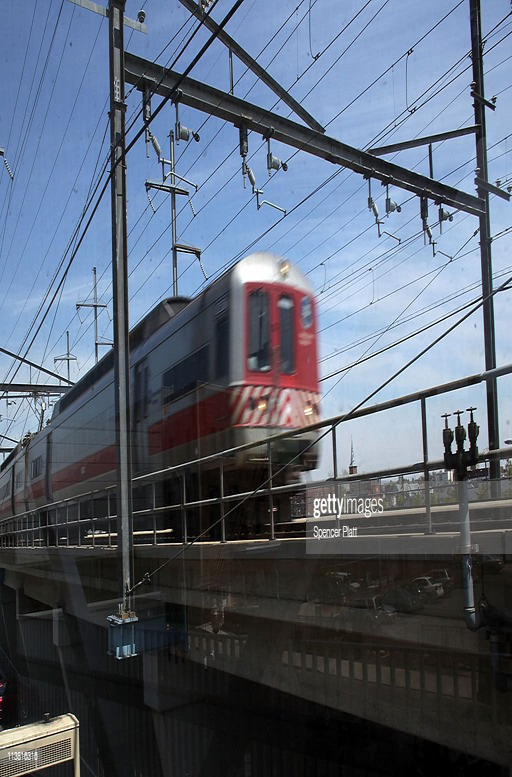
a passenger train enters a station .